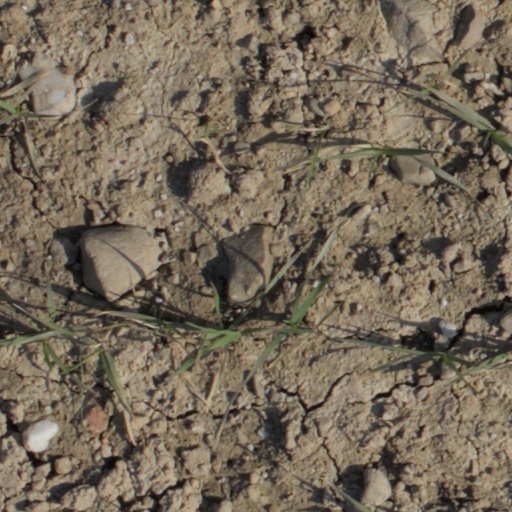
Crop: wheat